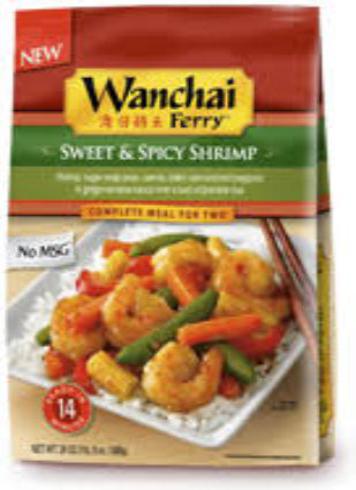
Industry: Food